Panasqueira

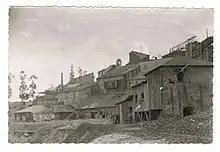
Old plant, Panasqueira village

Minas da Panasqueira or Mina da Panasqueira (English: 'Panasqueira mine') is the generic name for a set of mining operations in Portugal between Cabeço do Pião (Fundão municipality) and the village of Panasqueira (Covilhã municipality), which has operated in a technically integrated and continuous manner practically since the discovery of tin and tungsten ore there. Subsequently, it was agglomerated into a single administrative entity called Couto Mineiro da Panasqueira (English: 'Panasqueira Mining Reserve') which had its last demarcation on 9 March 1971 and later on in the present C-18 Mining Concession (16 December 1992). The mining facilities are currently centralized in the area of Barroca GrandeAldeia de São Francisco de Assis (Covilhã) through which the current underground operation, ore extraction and processing facilities are accessed.